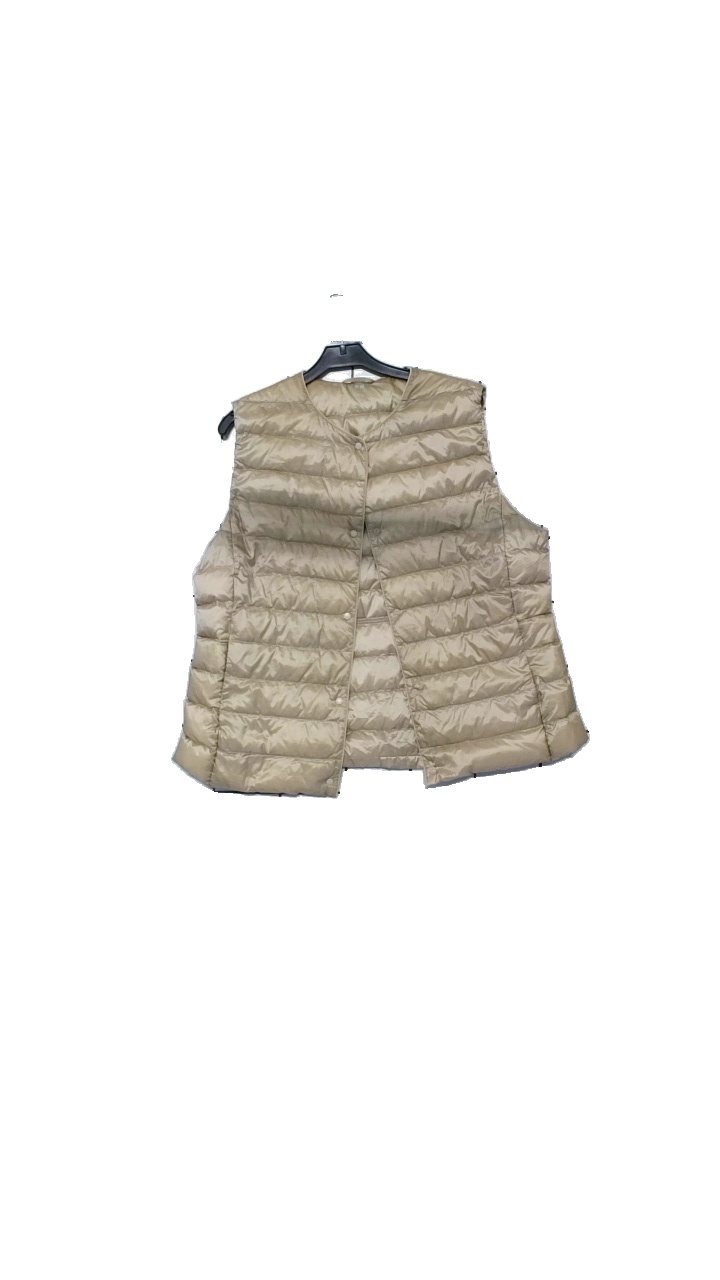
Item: Vest (Unisex)
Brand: Uniqlo
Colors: Beige
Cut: Regular
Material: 100% polyamide
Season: Spring
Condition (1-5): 4
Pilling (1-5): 5
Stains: Minor
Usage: Reuse
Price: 50-100